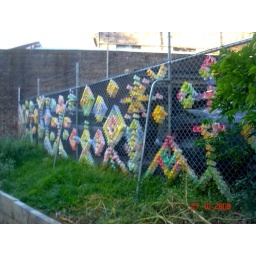
white plastic cups in a wire fence